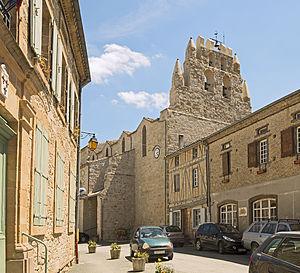
Saint-Julia est une commune française située dans le département de la Haute-Garonne et la région Occitanie.
Cet article recense une partie des monuments historiques de la Haute-Garonne, en France.
L'église Sainte-Agathe-et-Saint-Julien est une église catholique située à Saint-Julia en Haute-Garonne, en France.